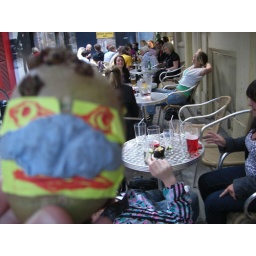
Vision's a bit blurred, as Nino has one-too-many bottles of mineral water and 'goes' in his uniform